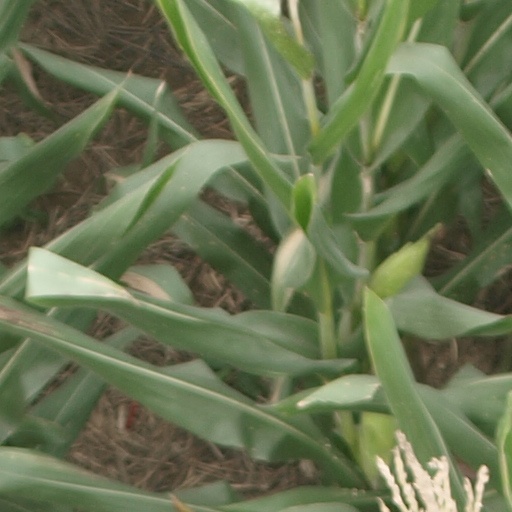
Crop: maize; corn